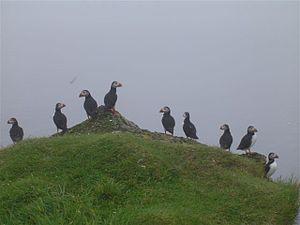
Stóra Dímun est une île du sud des Îles Féroé, parfois seulement appelée Dímun. Son nom signifie La Grande Dímun en contraste à Lítla Dímun, La Petite Dímun qui est son île voisine. L'île est difficilement accessible, et seulement deux familles, soit 7 personnes, y vivent sur le village de Dímun.